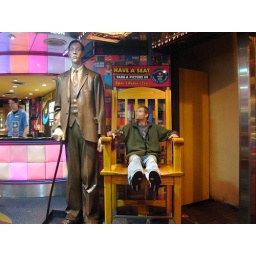
Nick in big boy chair